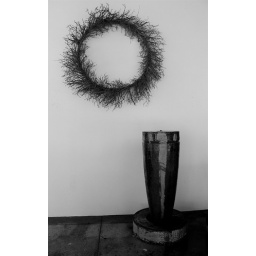
Water fountain and wreath in black and white at Carmel garden shop.